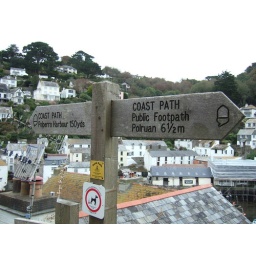
Coast path street sign in Polperro harbour, Cornwall